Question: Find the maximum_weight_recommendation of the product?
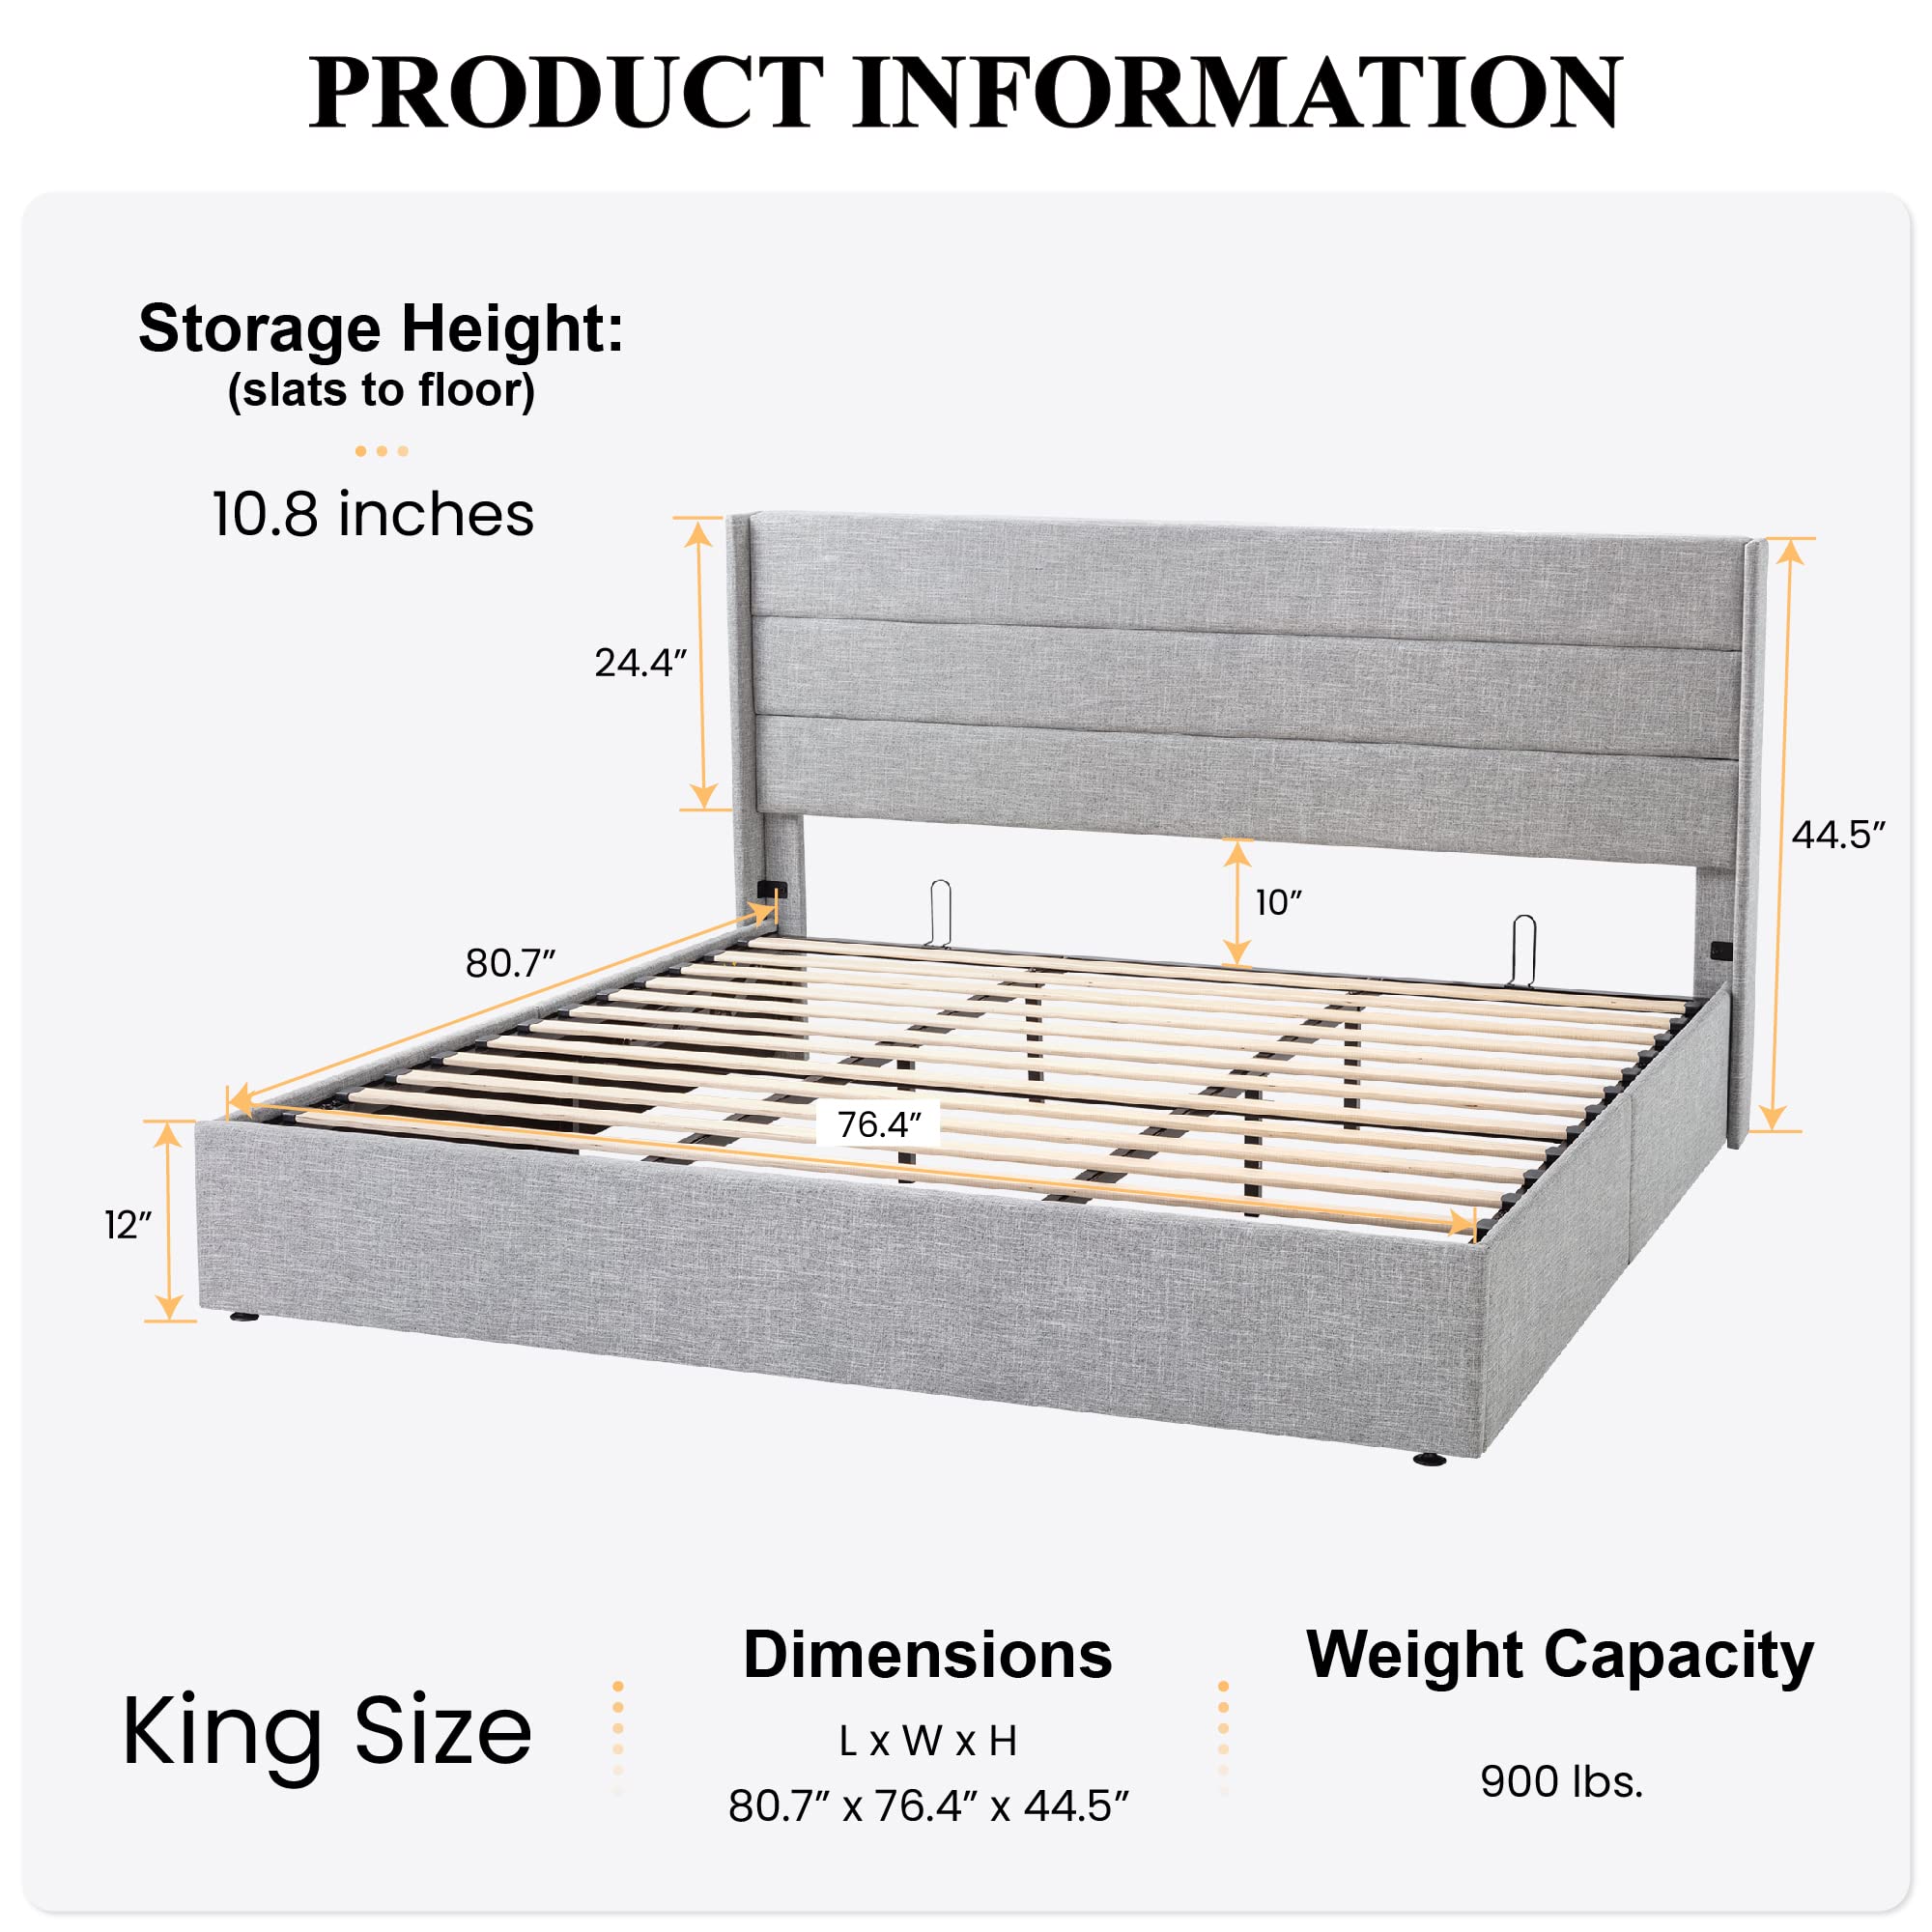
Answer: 900 pound